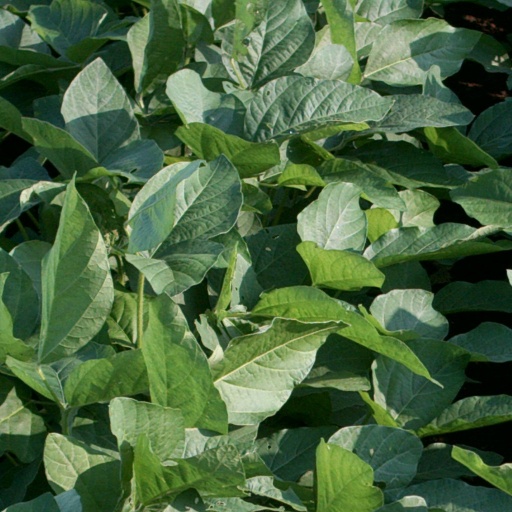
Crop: soybean